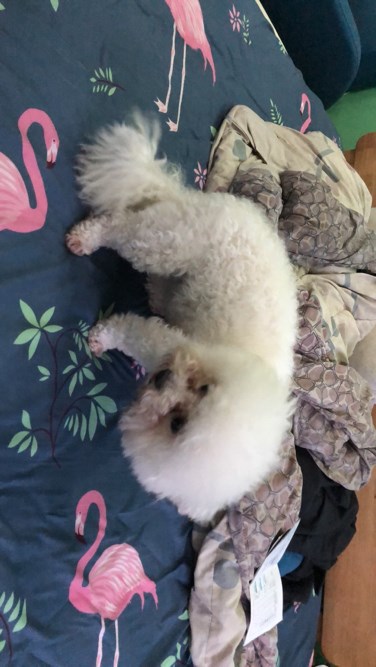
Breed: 3083-n000117-Bichon_Frise